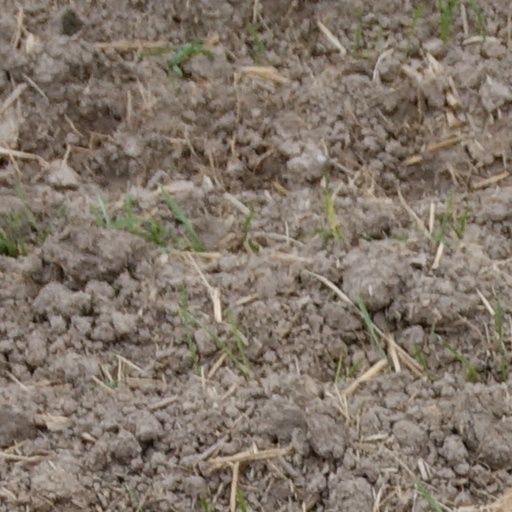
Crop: wheat